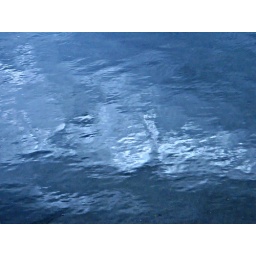
The sky above reflected in the water